Jane's Addiction

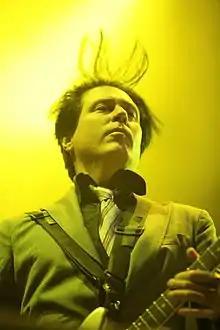

Dave Navarro joined the Red Hot Chili Peppers in 1993 and during a hiatus for the band, Navarro along with Chili Peppers's Flea joined Porno for Pyros to record "Hard Charger" in 1997 for Howard Stern's movie, "Private Parts" soundtrack. This led to a brief Jane's Addiction Relapse tour, with Flea replacing Avery who declined an invitation to rejoin the band. They produced a compilation album titled "Kettle Whistle" featuring two new songs with Flea on bass. In 2010, Perkins stated that "Flea, to me, was a great match in '97. As a drummer, he was very exciting for me to work with."